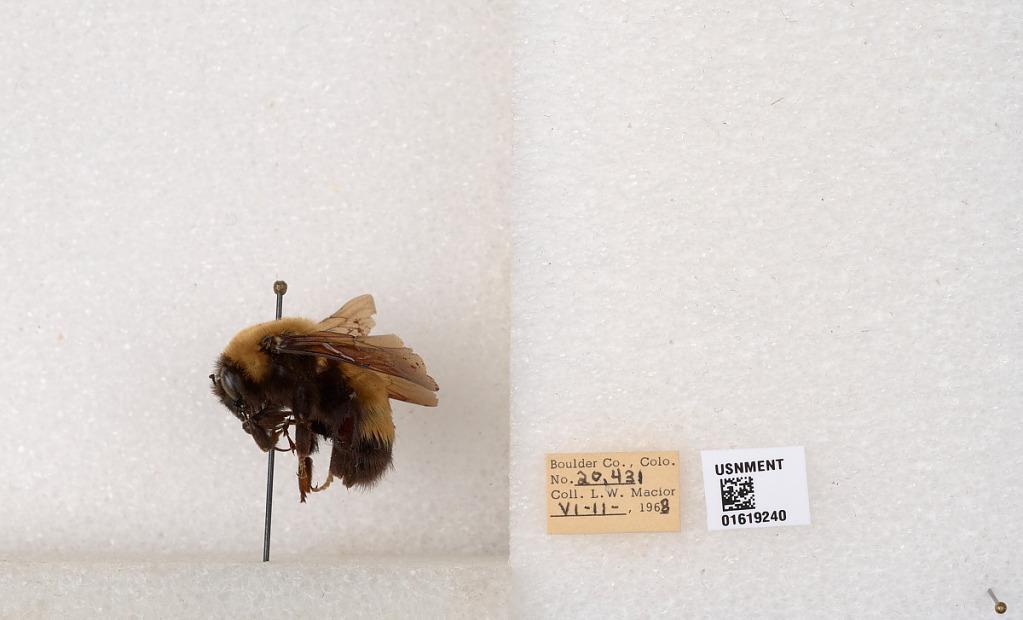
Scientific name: Bombus (Bombus) nevadensis Cresson